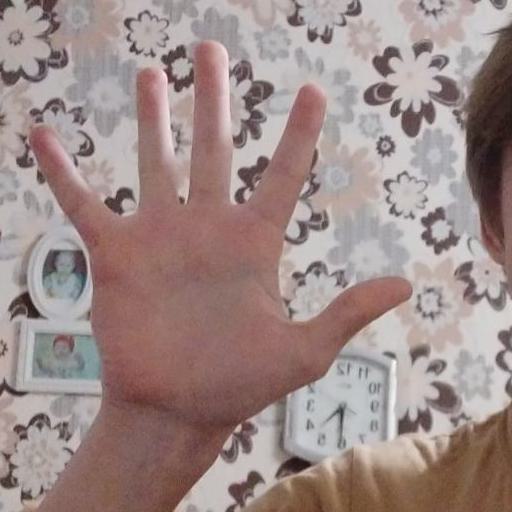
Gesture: palm